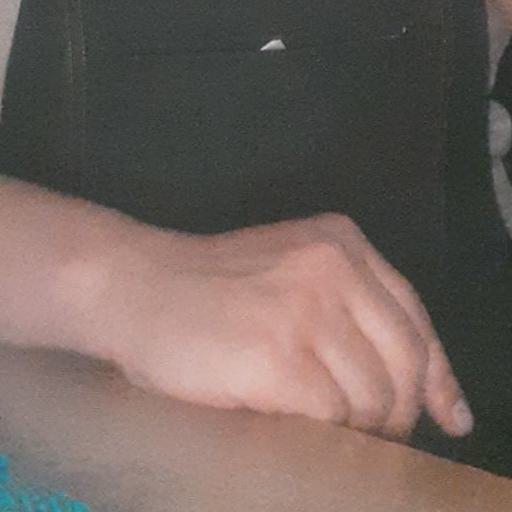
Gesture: no_gesture